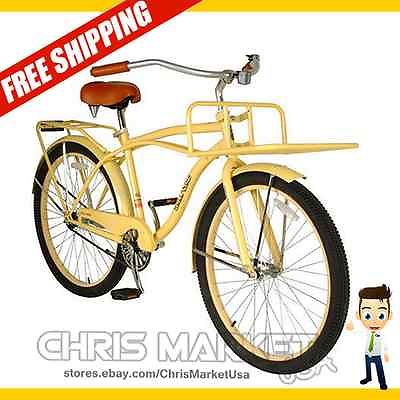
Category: bicycle